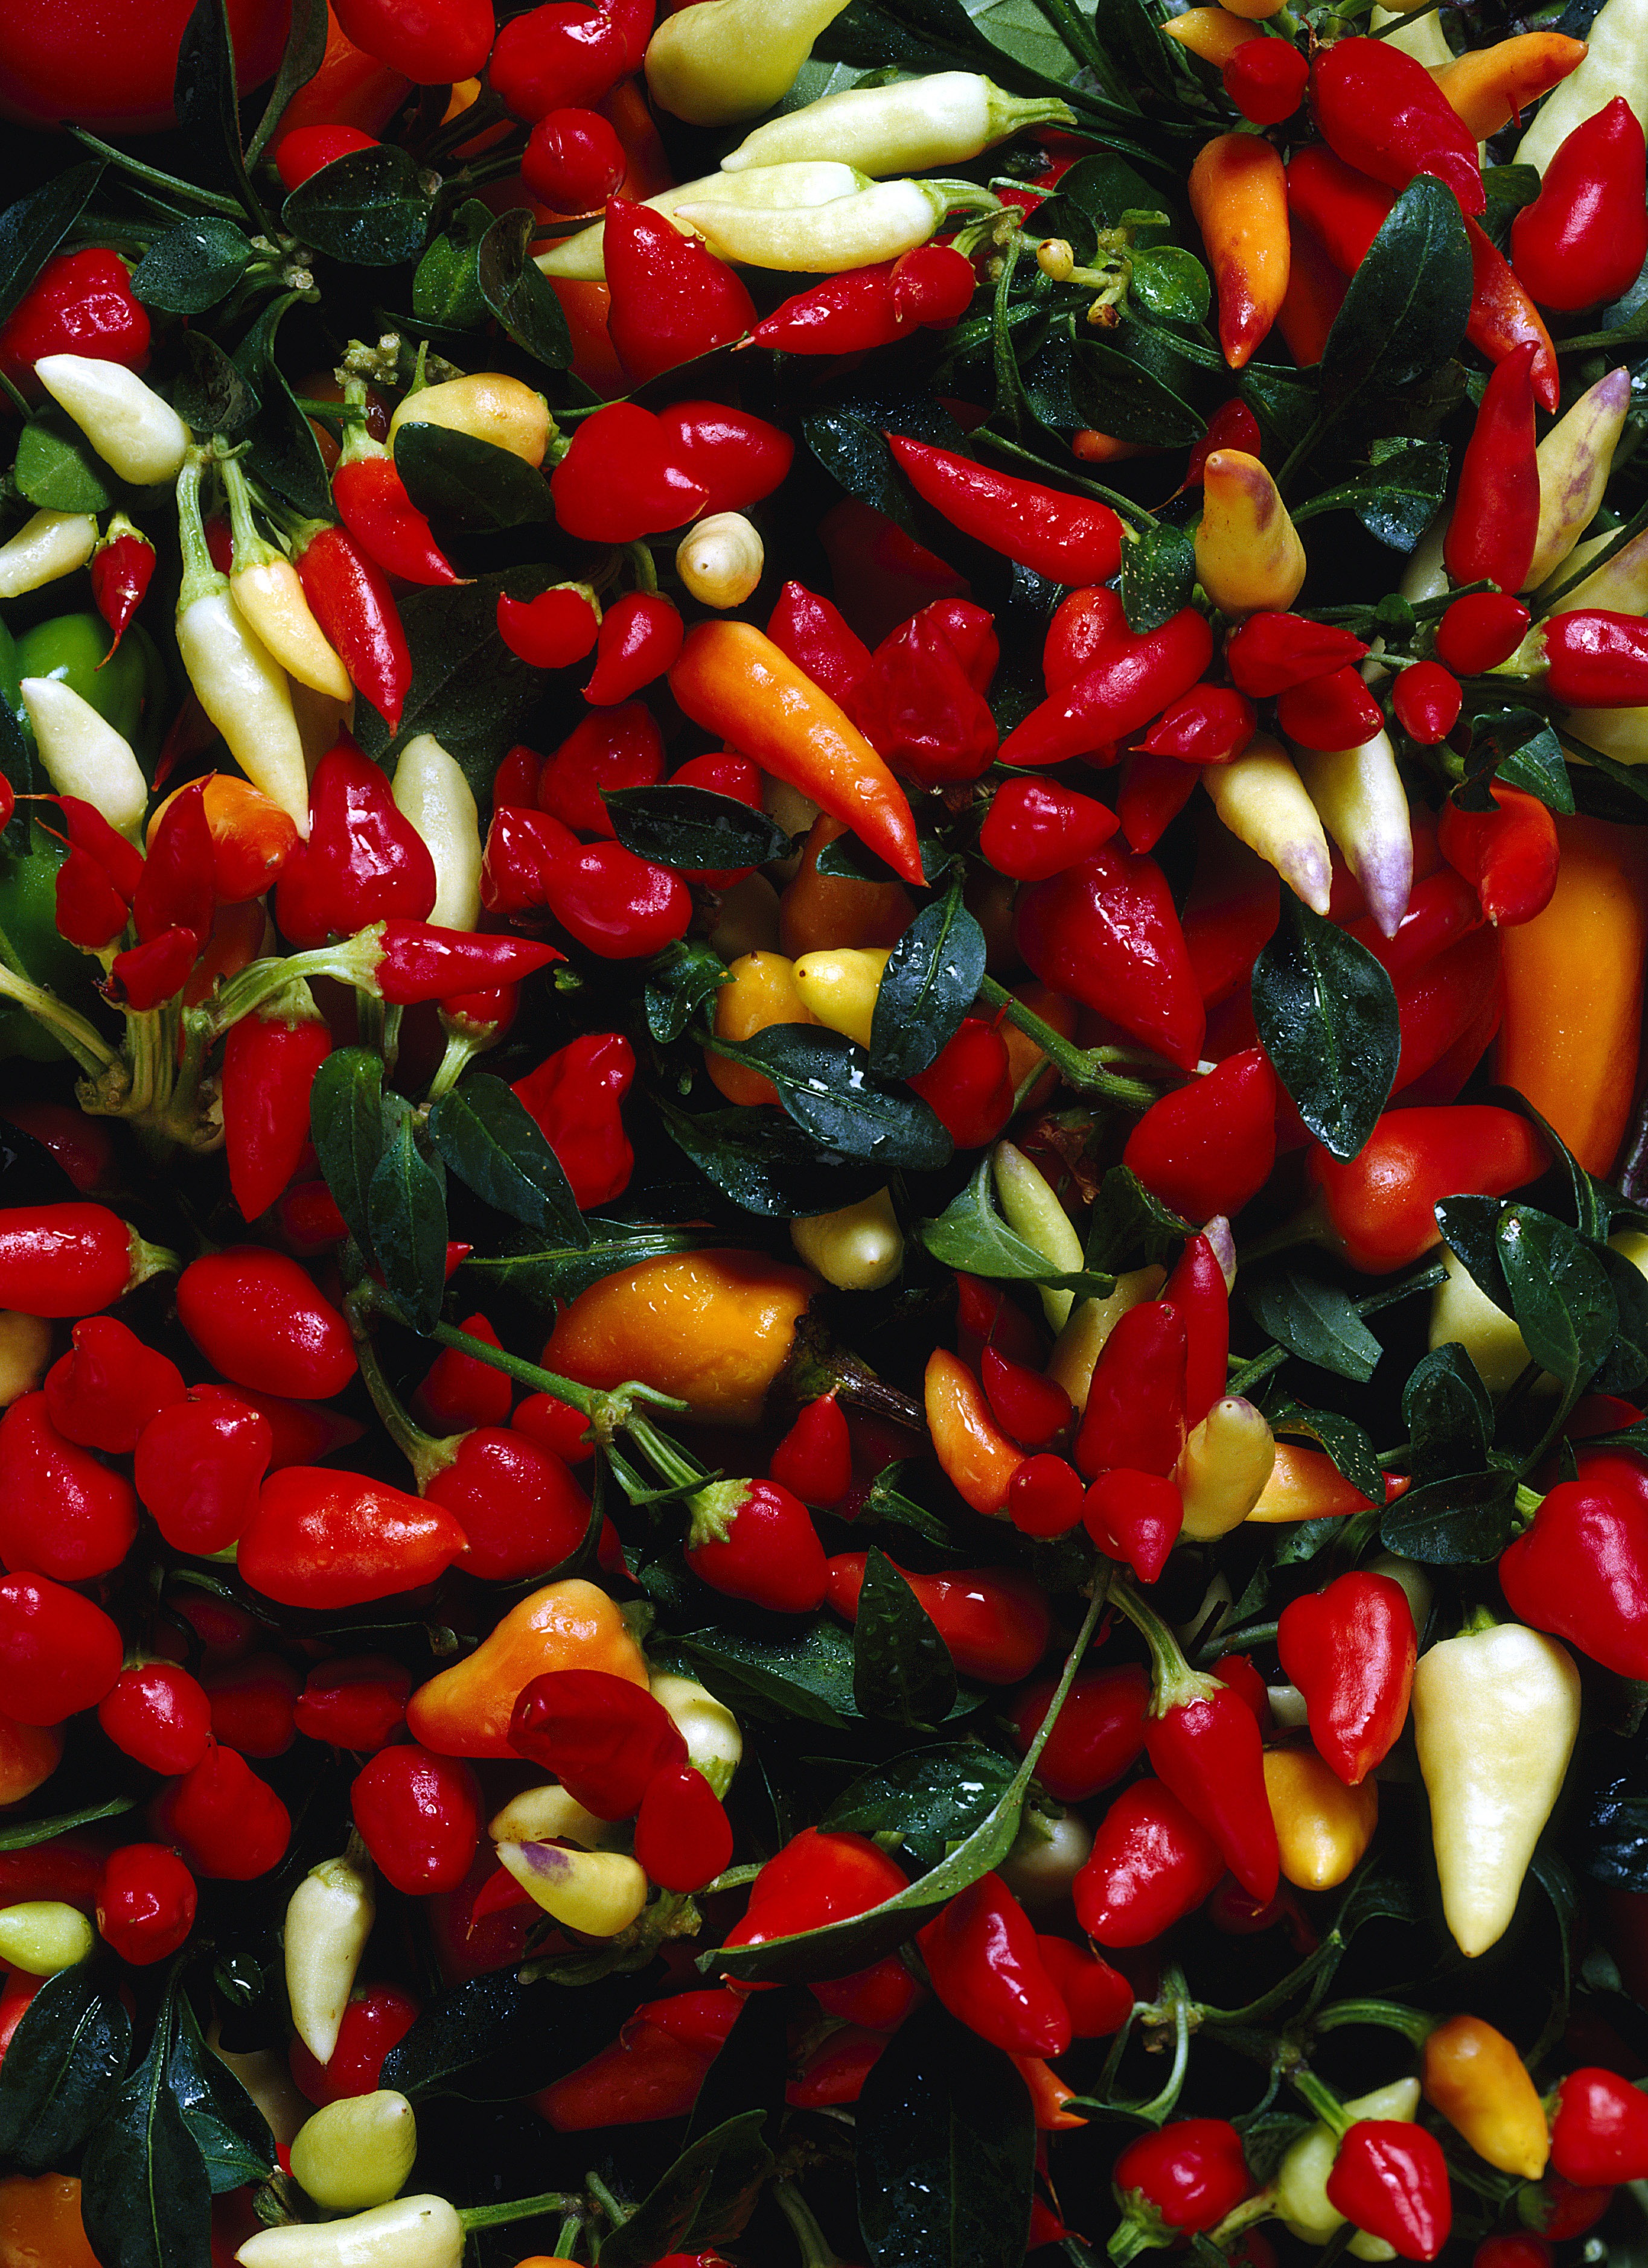
plant, food, produce, vegetable, colors, peppers, bell pepper, capsicum, mature, flowering plant, jalapeno, chili pepper, chilli peppers, cayenne pepper, land plant, bird's eye chili, serrano pepper, malagueta pepper, peperoncini, bell peppers and chili peppers, pimiento, tabasco pepper, habanero chili